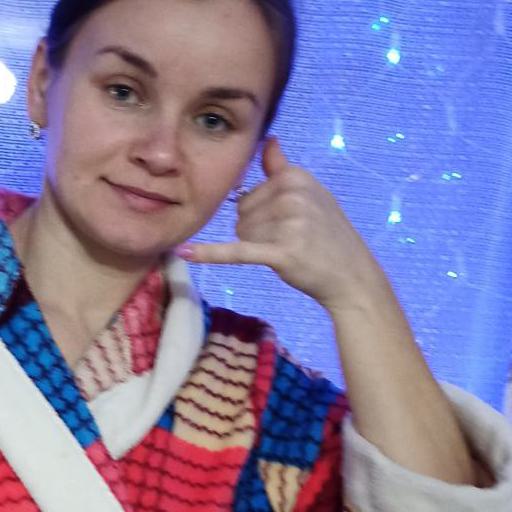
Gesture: call